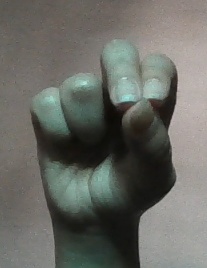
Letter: gaaf